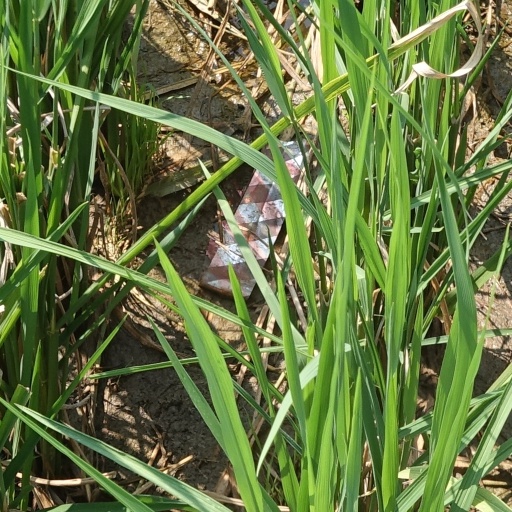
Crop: rice